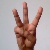
The image shows a hand gesture representing the letter 'W' in Indian Sign Language.